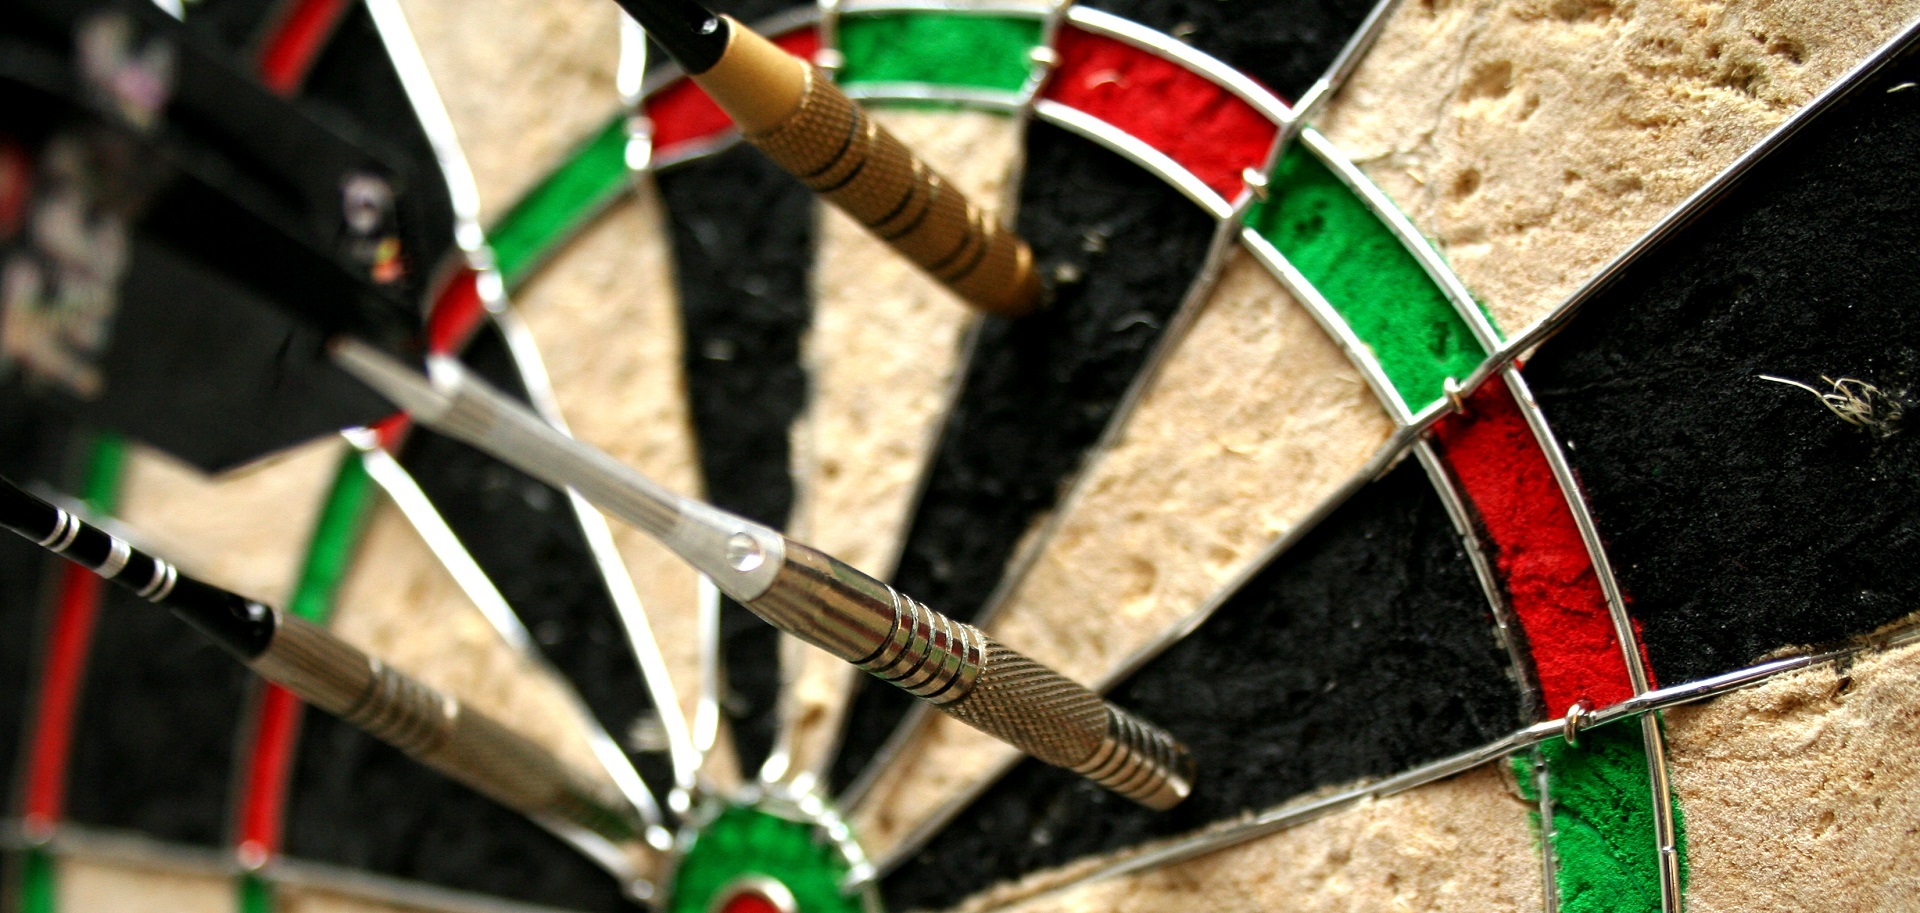
sport, game, play, recreation, skill, throw, competition, arrow, fun, sports, games, target, aim, darts, score, accuracy, hit, dart board, outdoor recreation, individual sports, indoor games and sports